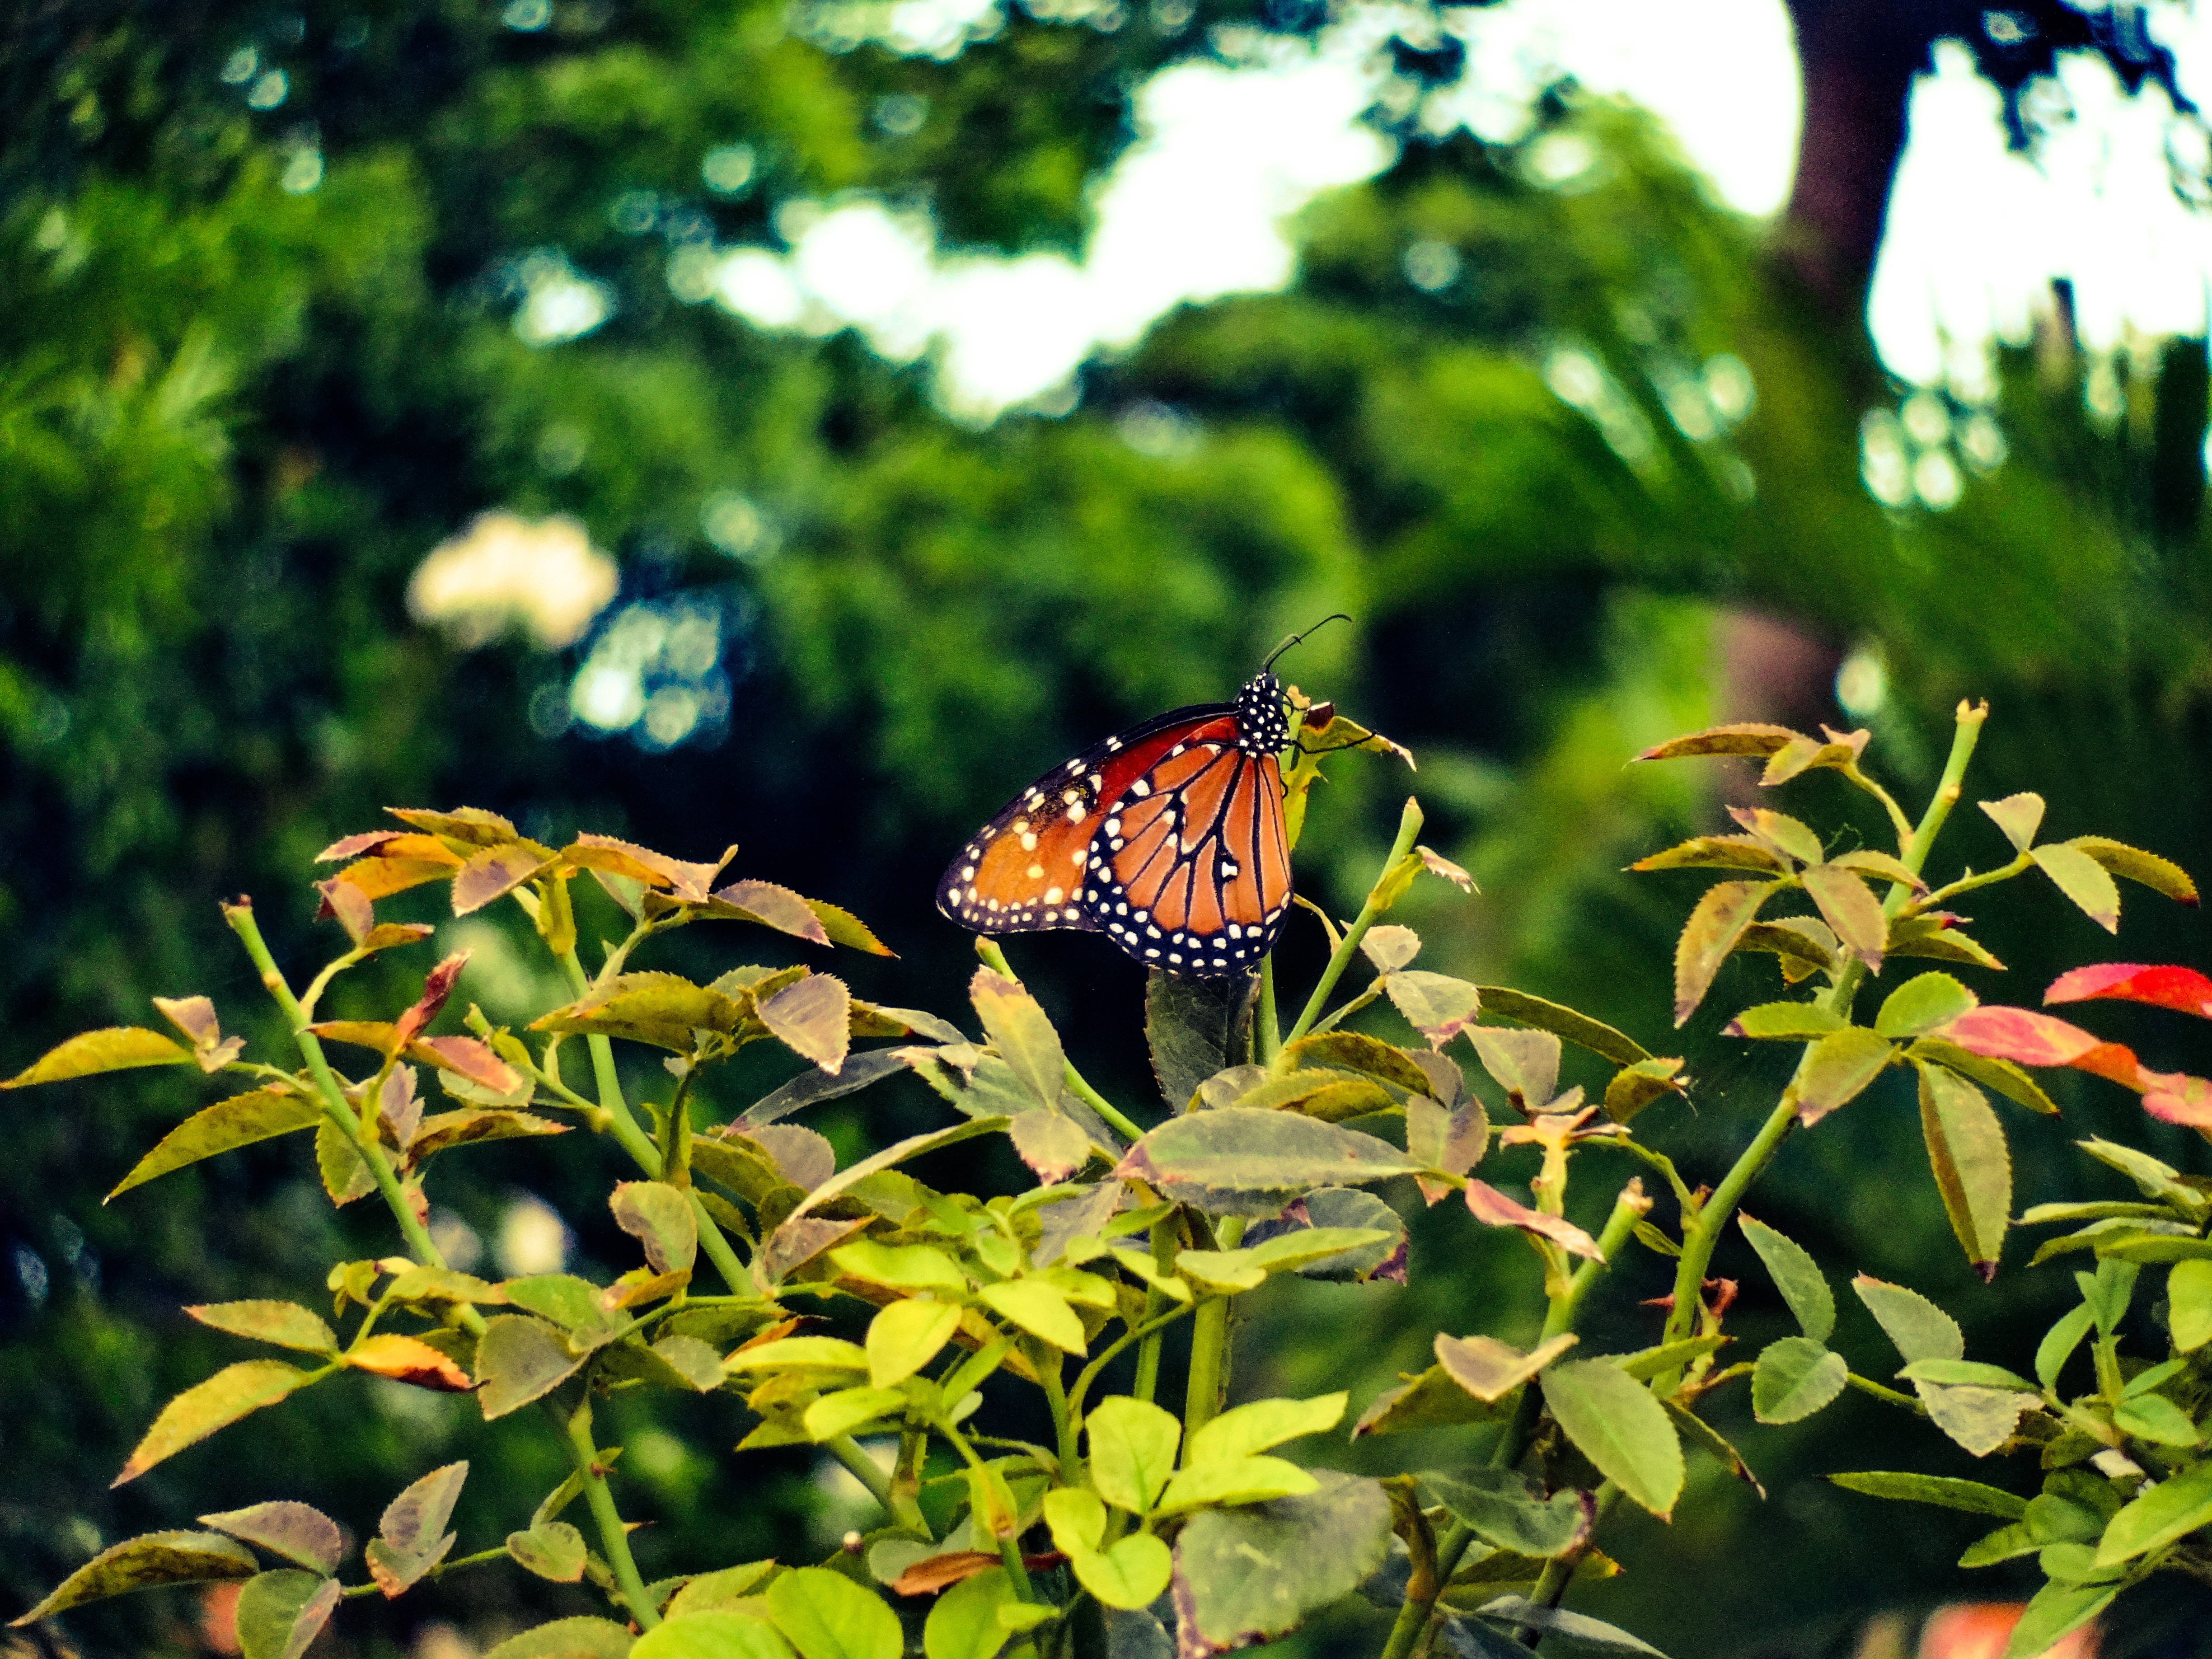
nature, branch, leaf, flower, animal, wildlife, spring, green, jungle, insect, autumn, botany, butterfly, freedom, garden, flora, fauna, plants, invertebrate, flowers, monarch butterfly, wings, rainforest, tropics, approach, macro photography, butterfly wings, pollinator, moths and butterflies